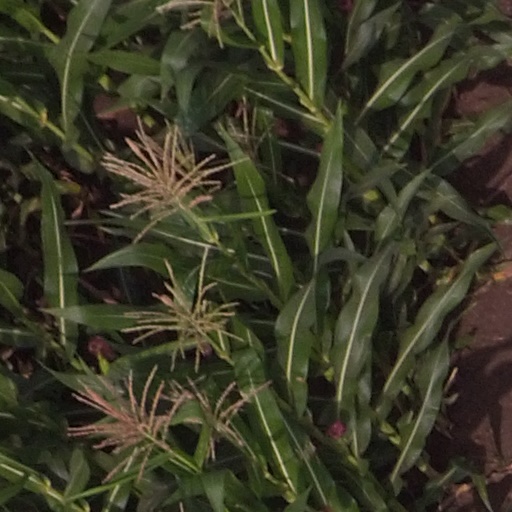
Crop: maize; corn